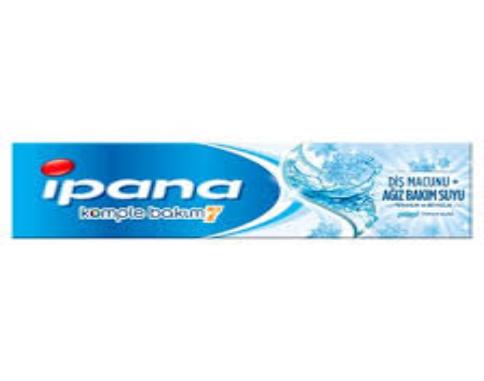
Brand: Ipana
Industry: Necessities